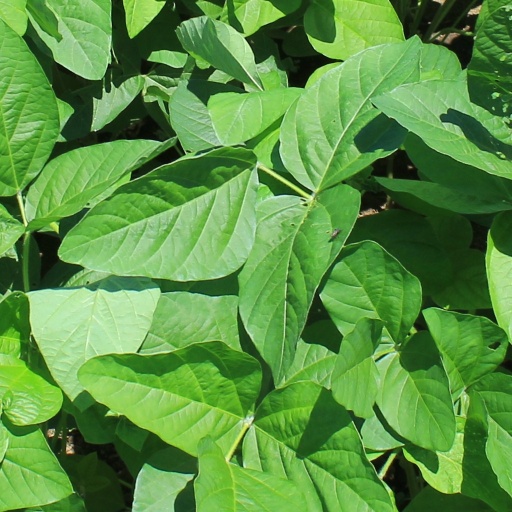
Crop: soybean